Highlands, North Carolina

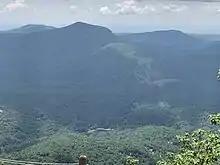
View of Terrapin Mountain and Whiteside Cove from Whiteside Mountain summit (Terrapin Mountain seen left of center, with Whiteside Cove extending beneath.

The nature and hiking trails around Highlands are popular with backpackers, and there is at least one outfitter store in town. There are several mountainous hiking trails, including several leading to waterfalls.